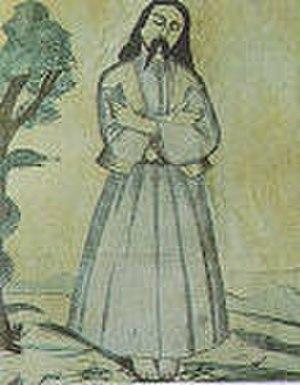
La littérature de l'Azerbaïdjan se réfère à la littérature écrite en azerbaïdjanais, une langue turque, qui est la langue officielle de la République d'Azerbaïdjan et est la première langue de la plupart des habitants de l'Azerbaïdjan iranien. Alors que la majorité du peuple azerbaïdjanais habite en Iran, la littérature moderne azerbaïdjanaise est largement produite dans la République de l'Azerbaïdjan, où la langue a un statut officiel. Trois types d’écriture sont utilisés pour écrire l'azerbaïdjanais : l'alphabet azerbaïdjanais en République d'Azerbaïdjan, l'alphabet persan en Azerbaïdjan iranien et le cyrillique avec l'alphabet russe en Russie.